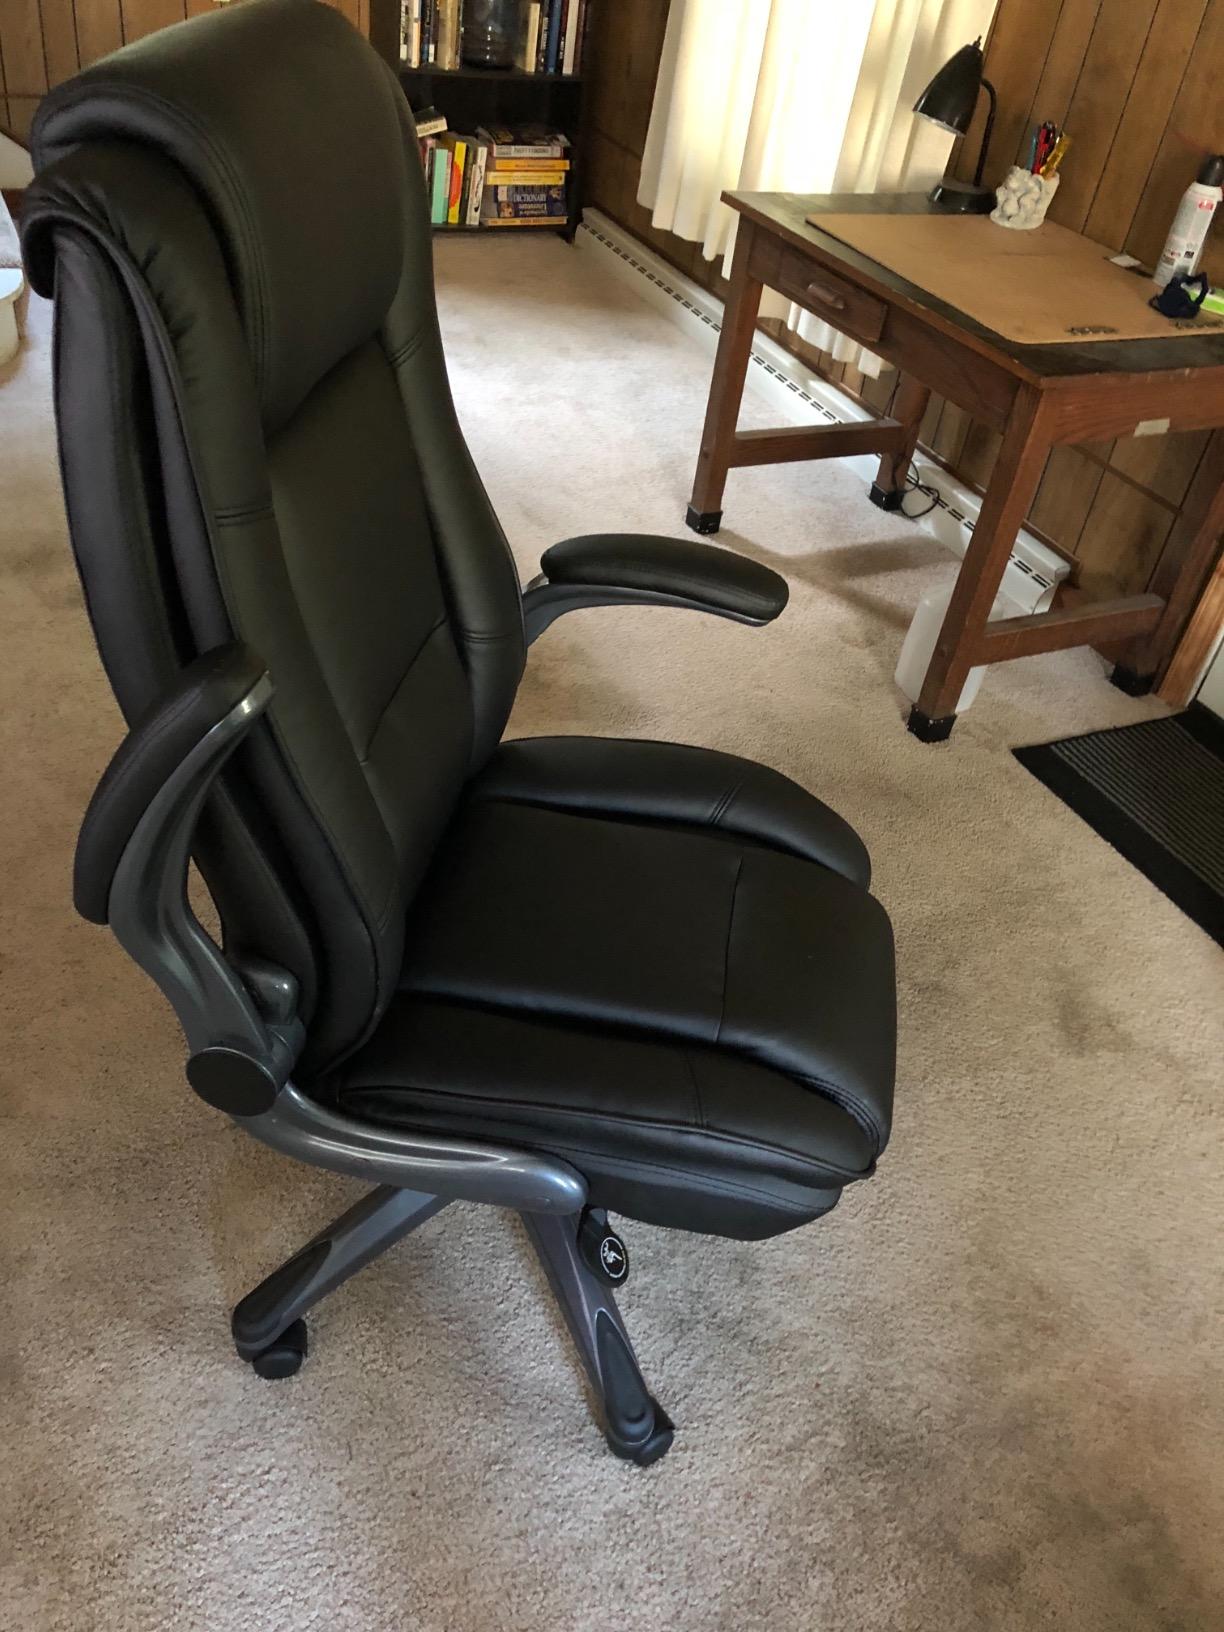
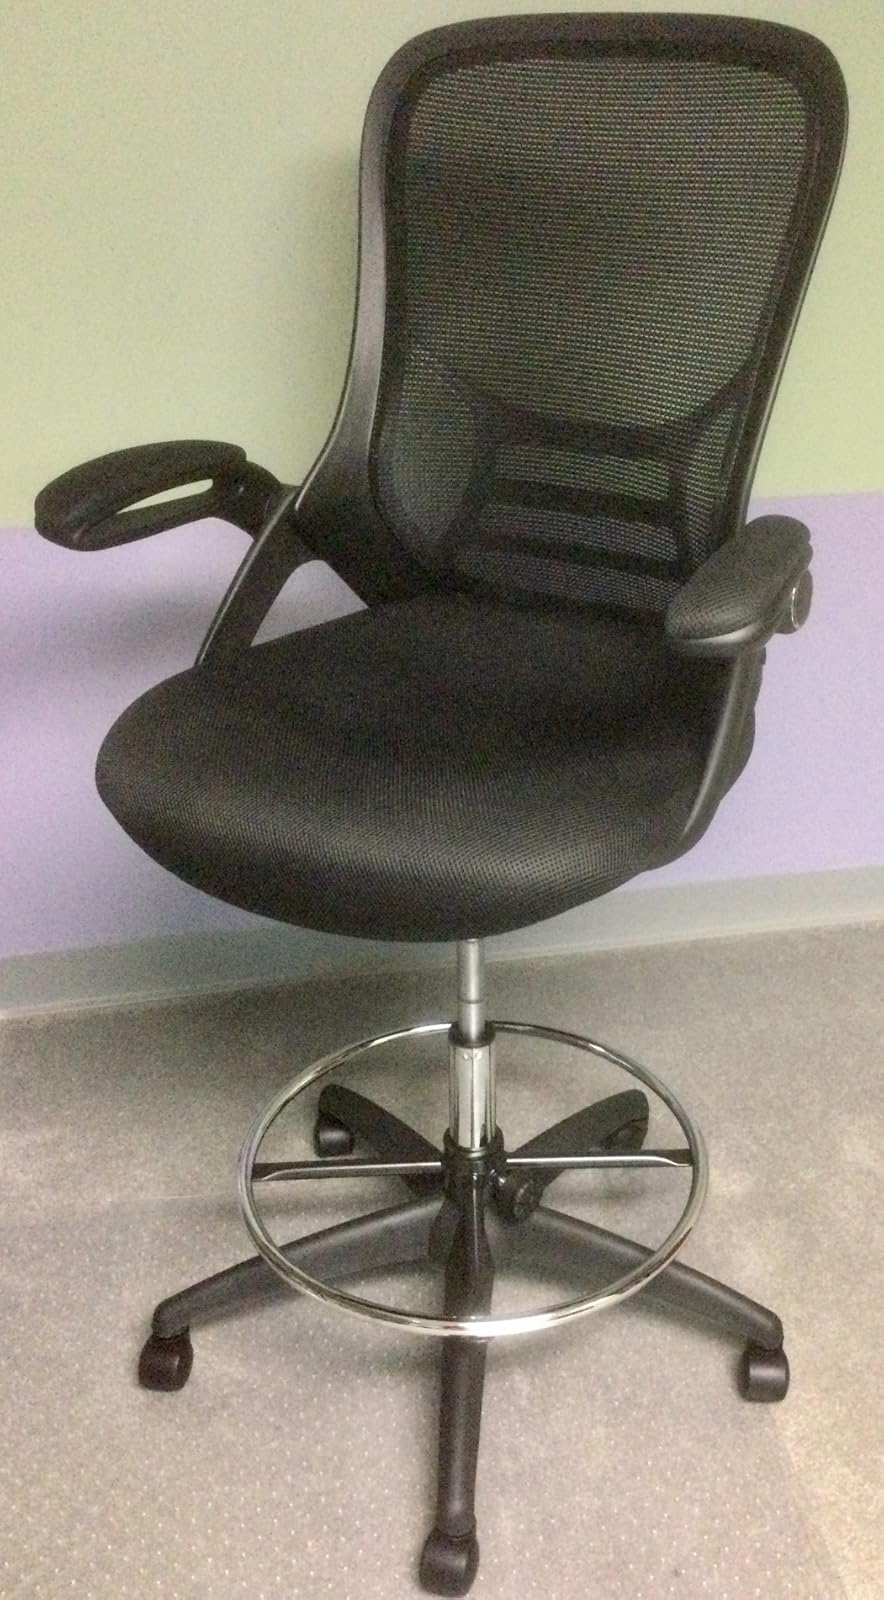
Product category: items_chair
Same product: no